Collège de Valleyfield

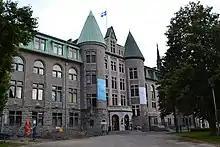

Collège de Valleyfield is a College of general and vocational education (CEGEP) in Salaberry-de-Valleyfield, Quebec, Canada. It is located at 169 Champlain Street. It was established in 1896, and became public in 1967.